Religious perspectives on tattooing

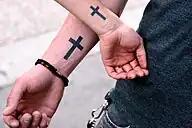
A Christian couple with cross symbol tattoos

Tattoos hold rich historical and cultural significance as permanent markings on the body, conveying personal, social, and spiritual meanings. However, religious interpretations of tattooing vary widely, from acceptance and endorsement to strict prohibitions associating it with the desecration of the sacred body.